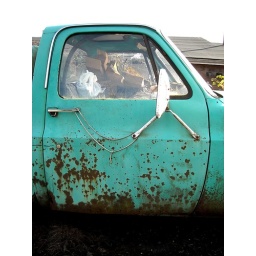
old chev truck beside the road